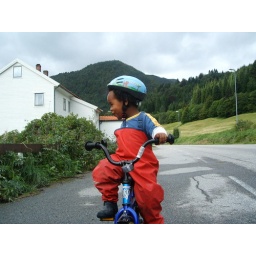
Out riding the bike by the road... Don't ever cross that white lane!!